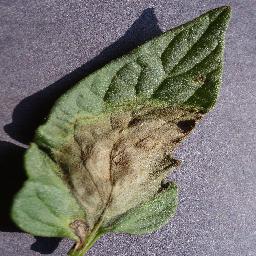
Label: Tomato___Late_blight